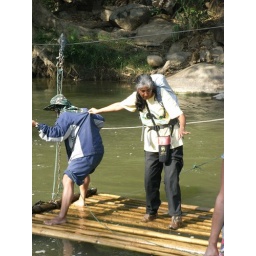
We cross the river on the way to Haven by raft. Suki can't swim and was very nervous.